Reading Blue Coat School

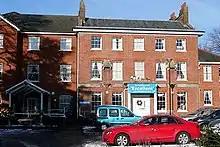
Brunswick House, the home of the Reading Blue Coat School from 1852 to 1947, now expanded and used as a nursing home

The school was established in 1646 at the height of the English Civil War, when a wealthy London merchant, Richard Aldworth of Stanlake Park, left the Corporation of Reading the sum of £4,000, the proceeds of which were to be devoted to "the education and upbringing of twenty poor male children, being the children of honest, religious poor men in the town of Reading." From this bequest, which in 17th century terms was quite substantial, originated the Aldworth's Hospital charity school now better known as the Reading Blue Coat School.